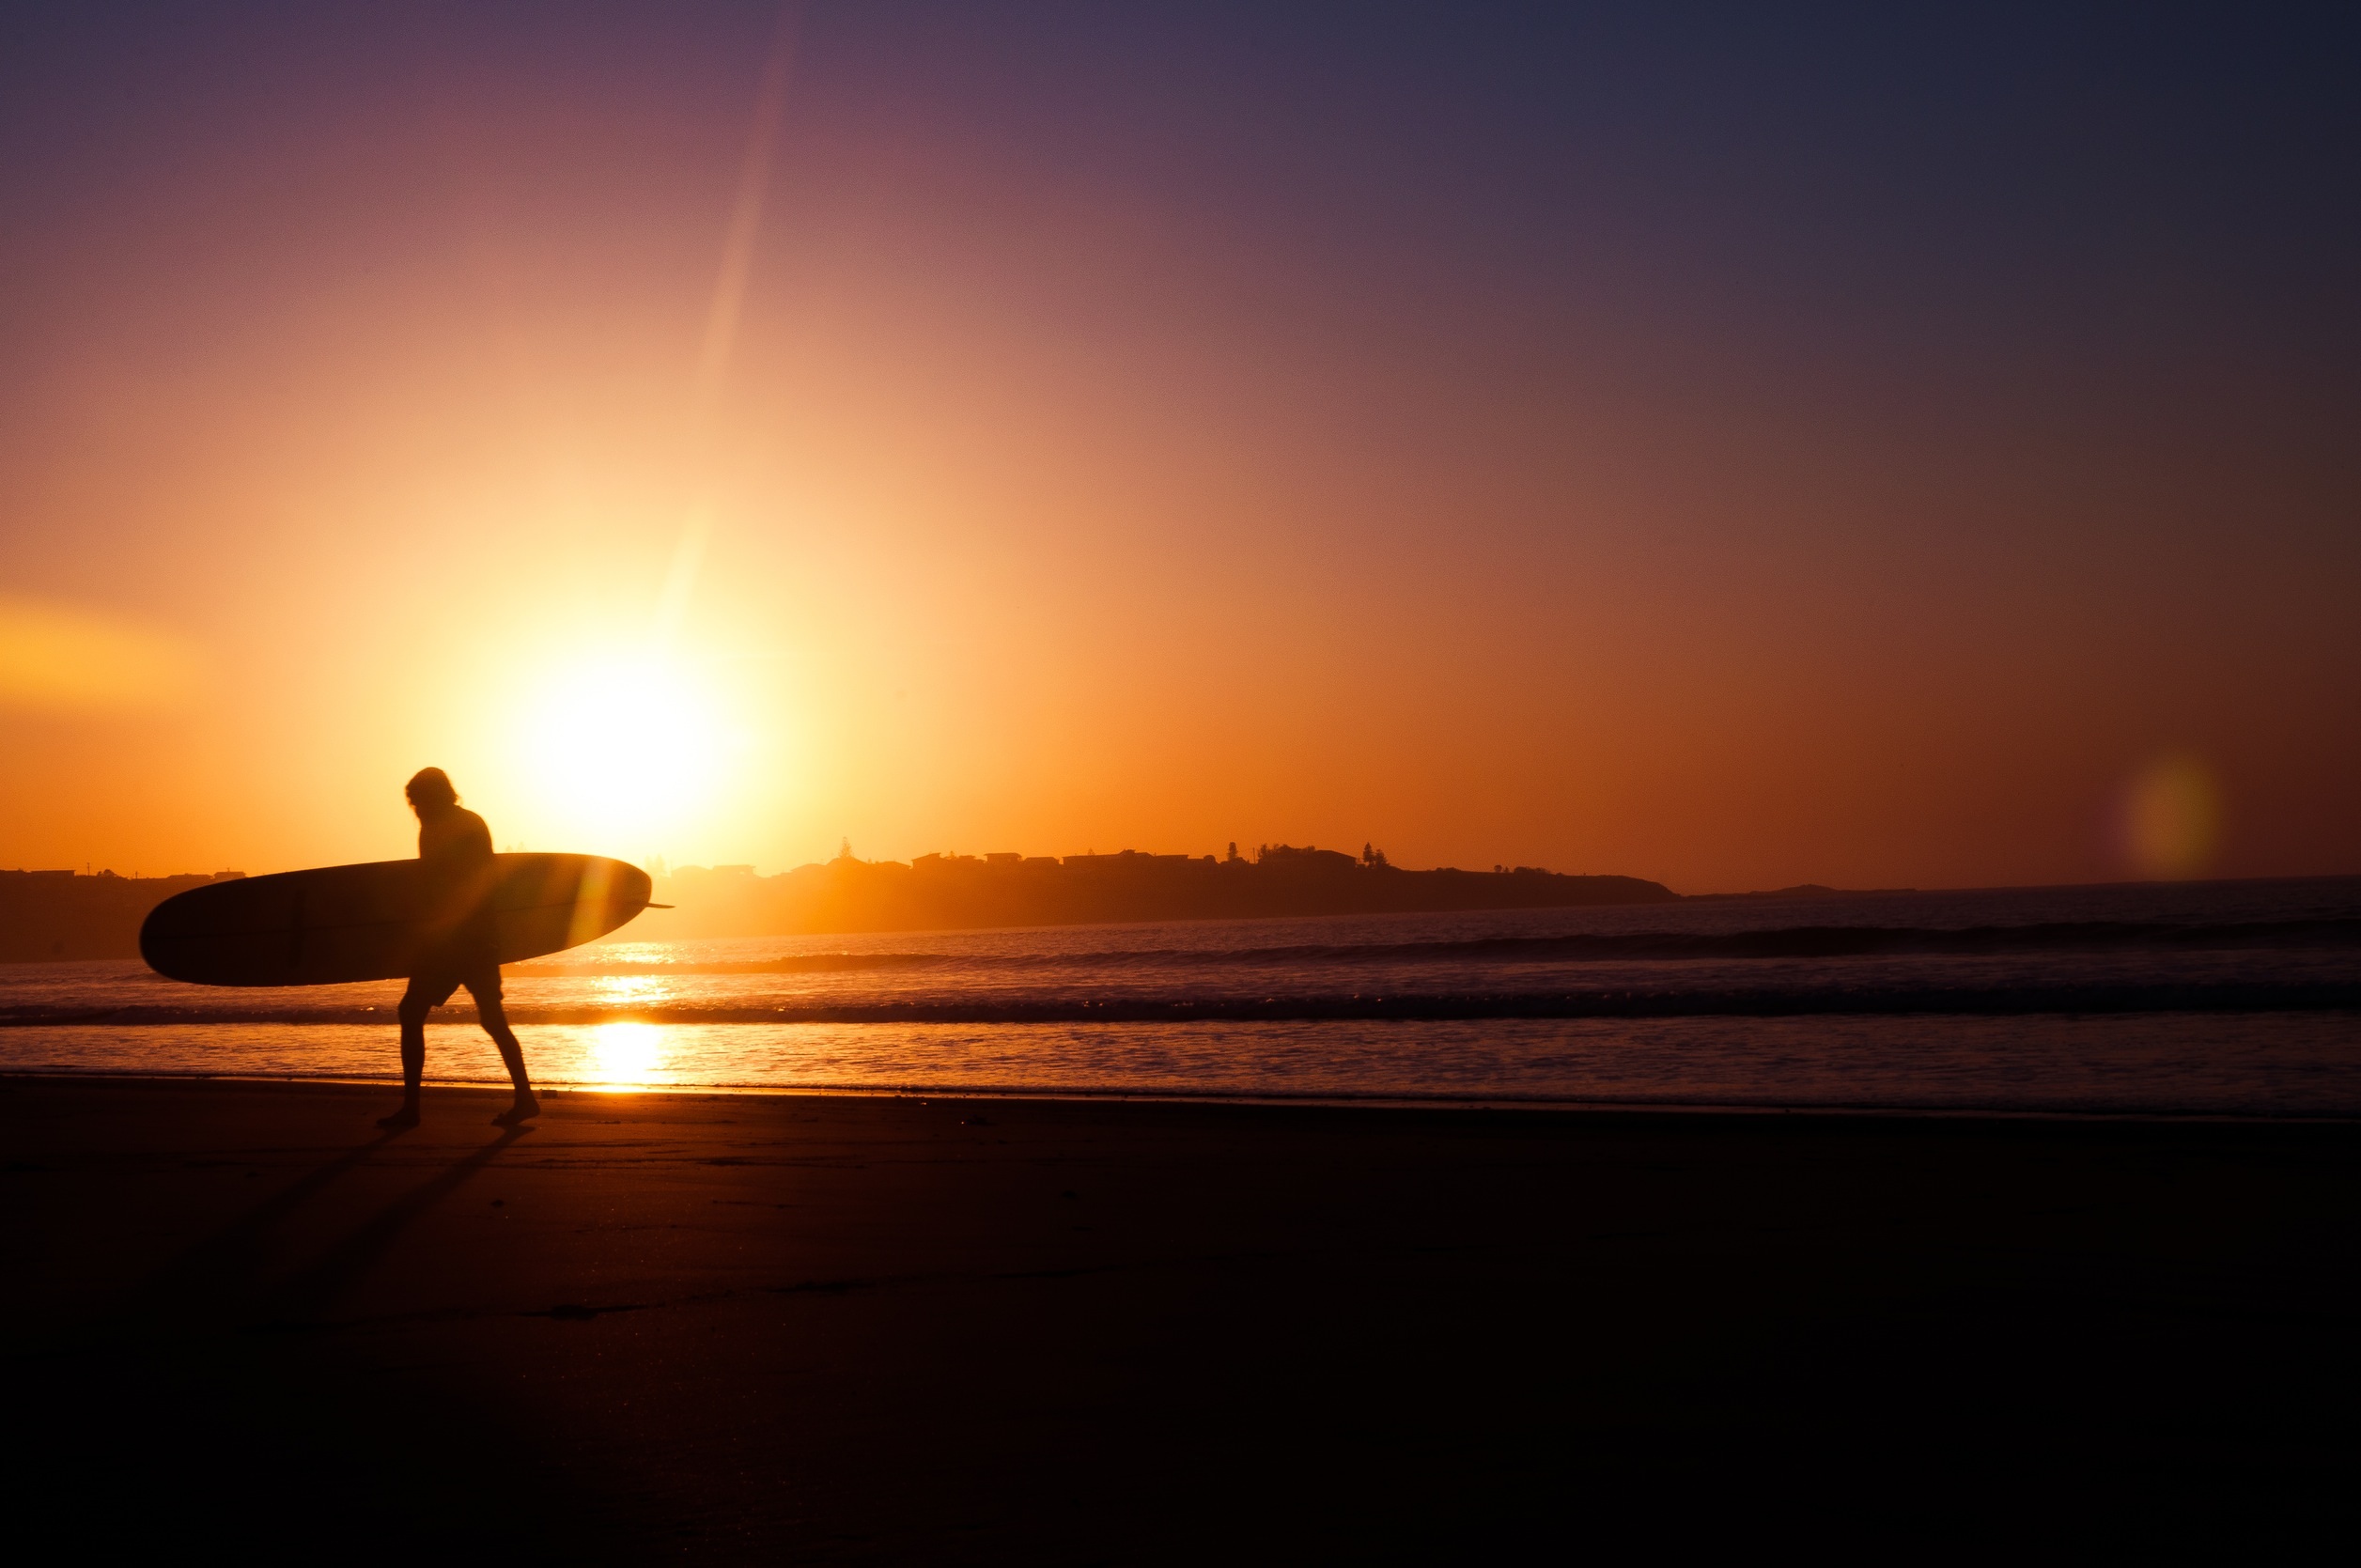
beach, sea, coast, sand, ocean, horizon, light, sky, sun, sunrise, sunset, sunlight, morning, wave, dawn, surfer, dusk, evening, reflection, surfboard, afterglow